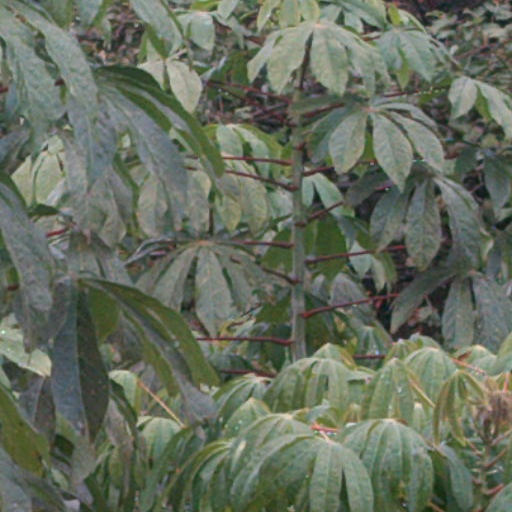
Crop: cassava